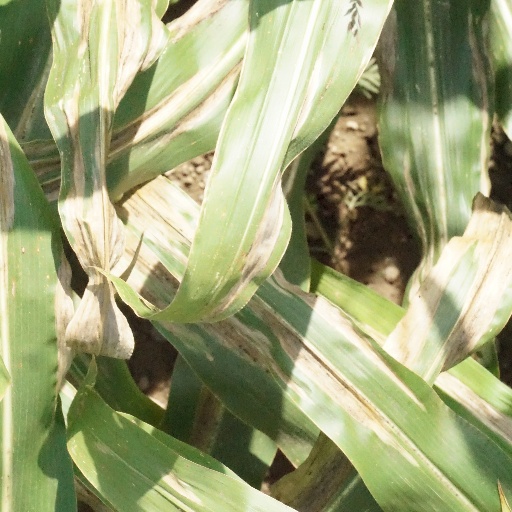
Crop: maize; corn